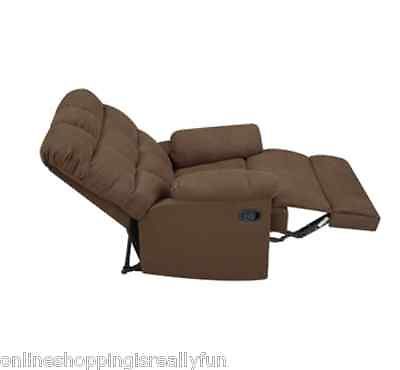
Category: chair